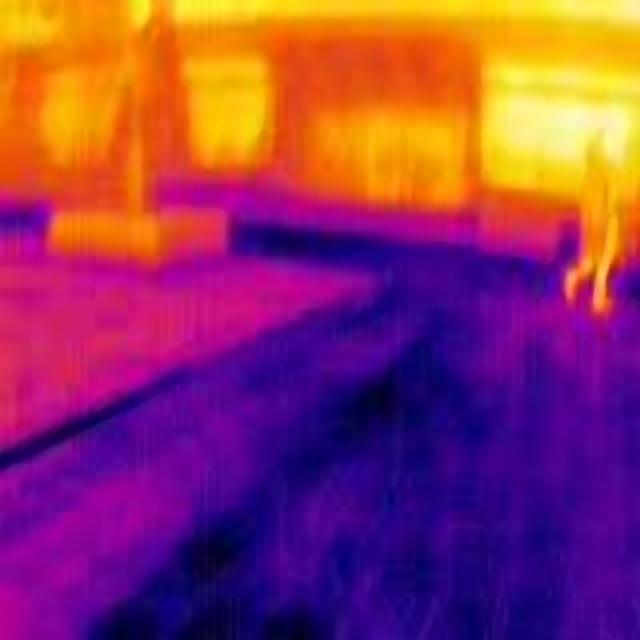
Detected objects:
label: person